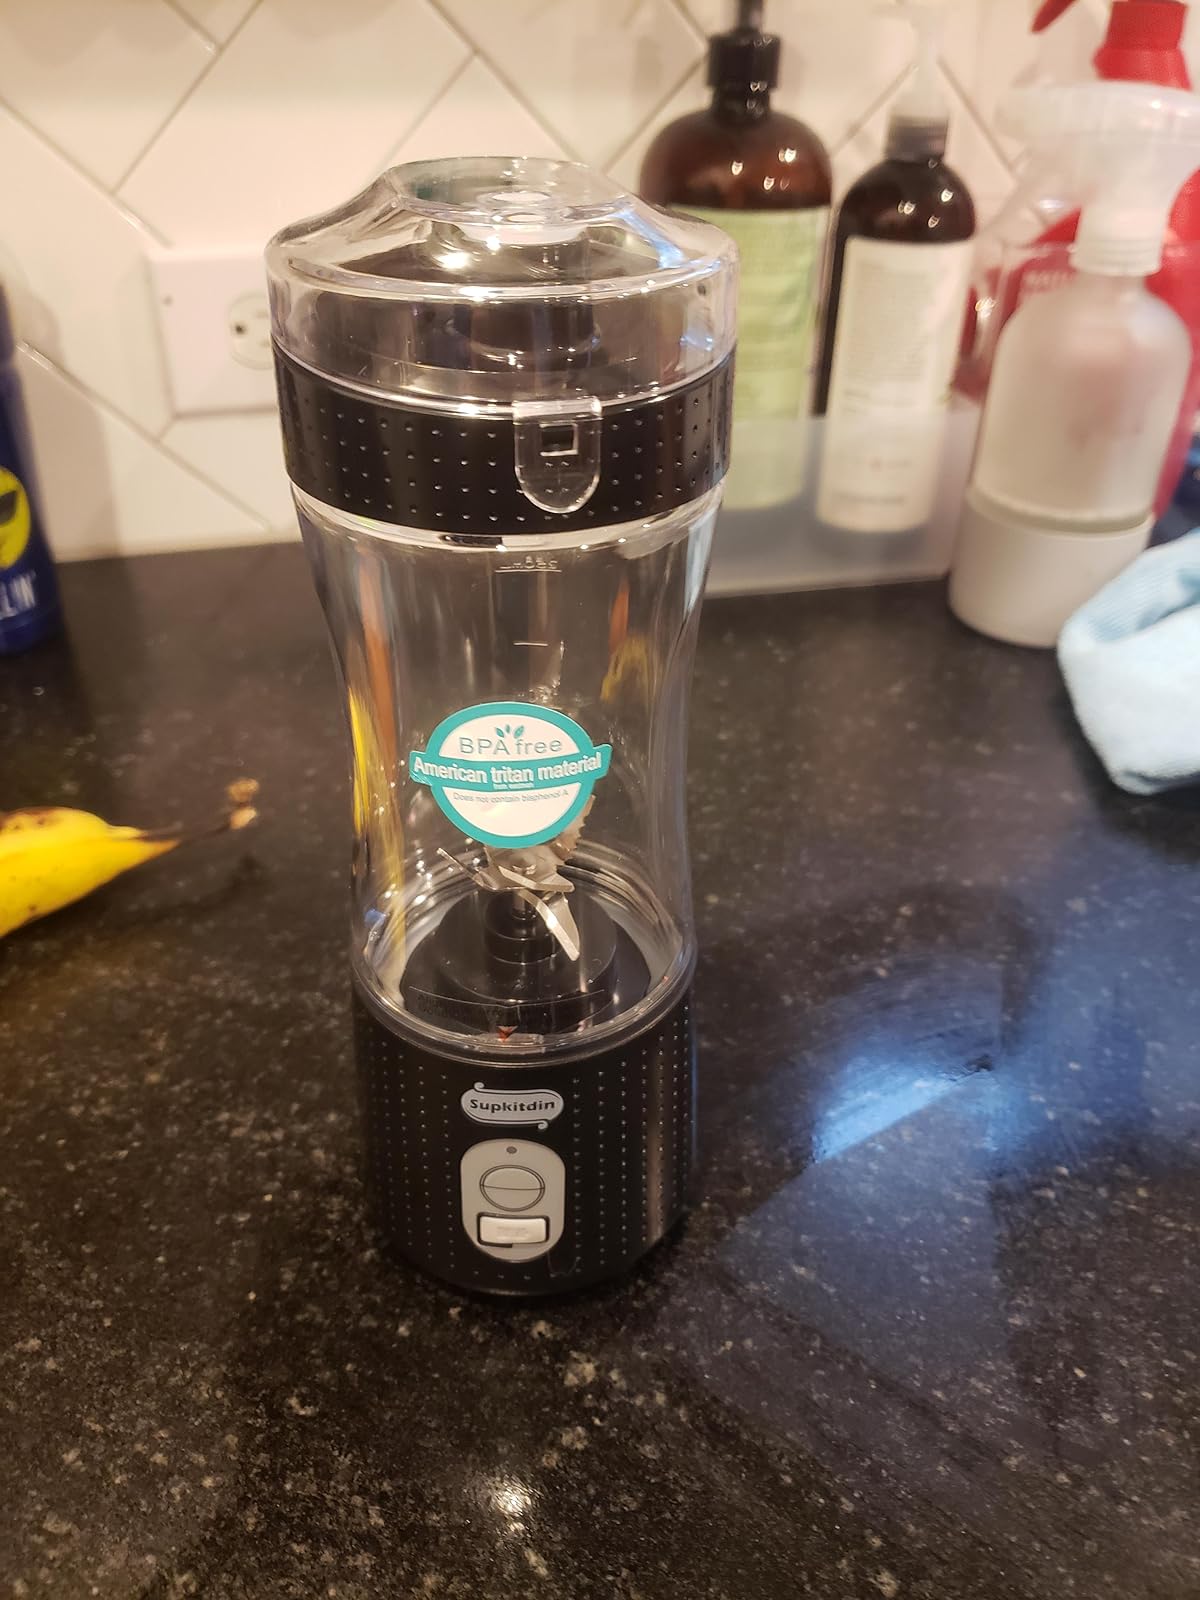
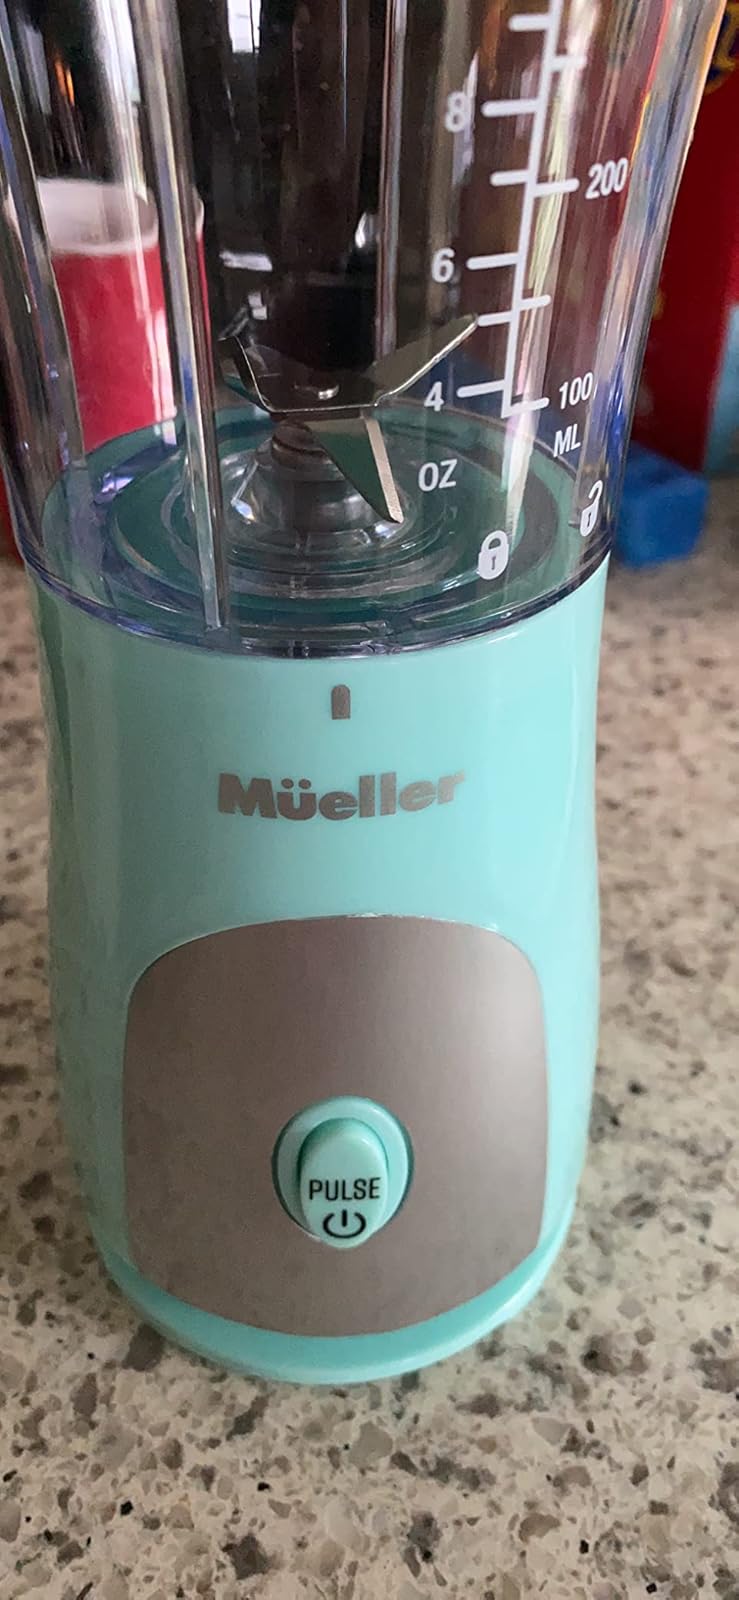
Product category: items_blender
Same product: no